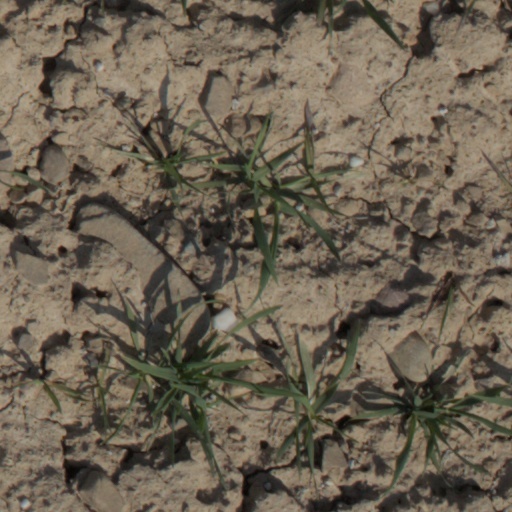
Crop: wheat